West London derby

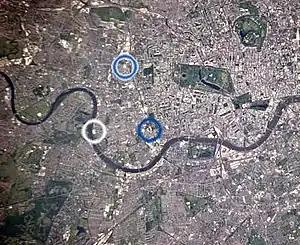
Few English football teams are as geographically close as neighbours as Fulham and Chelsea. This satellite image of West London shows Fulham's Craven Cottage (circled in white) and Chelsea's Stamford Bridge (blue), just 2.2 km apart. QPR's Loftus Road ground is also shown to the north (blue edged in white). Brentford's ground is just beyond the left (west) of the satellite image, above the bend in the River Thames.

Often called the Fulham Derby due to the fact both teams are situated in the former borough of Fulham, it differentiates from other rivalries in English football, such as the North London derby and the Merseyside derby, Chelsea and Fulham have spent much of their existence in separate divisions – between 1968 and 2001, the two were in the same division only five times – and have rarely been rivals for the major honours or played in many high-profile matches. This has greatly limited the scope for it to develop and actually served to weaken it.